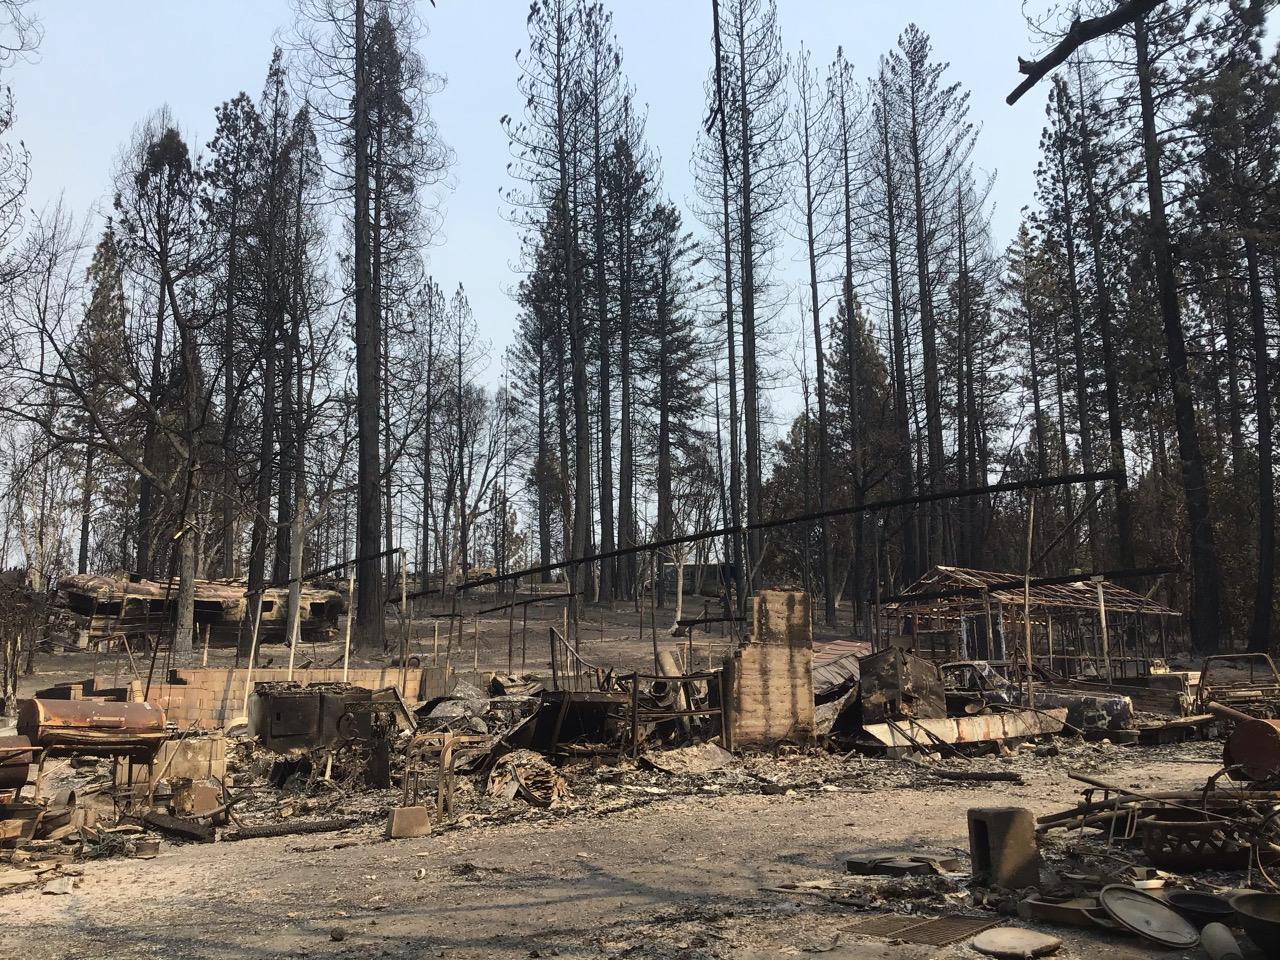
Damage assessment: destroyed